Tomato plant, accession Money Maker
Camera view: tilt-top (135 deg); turntable rotation: 90 degrees
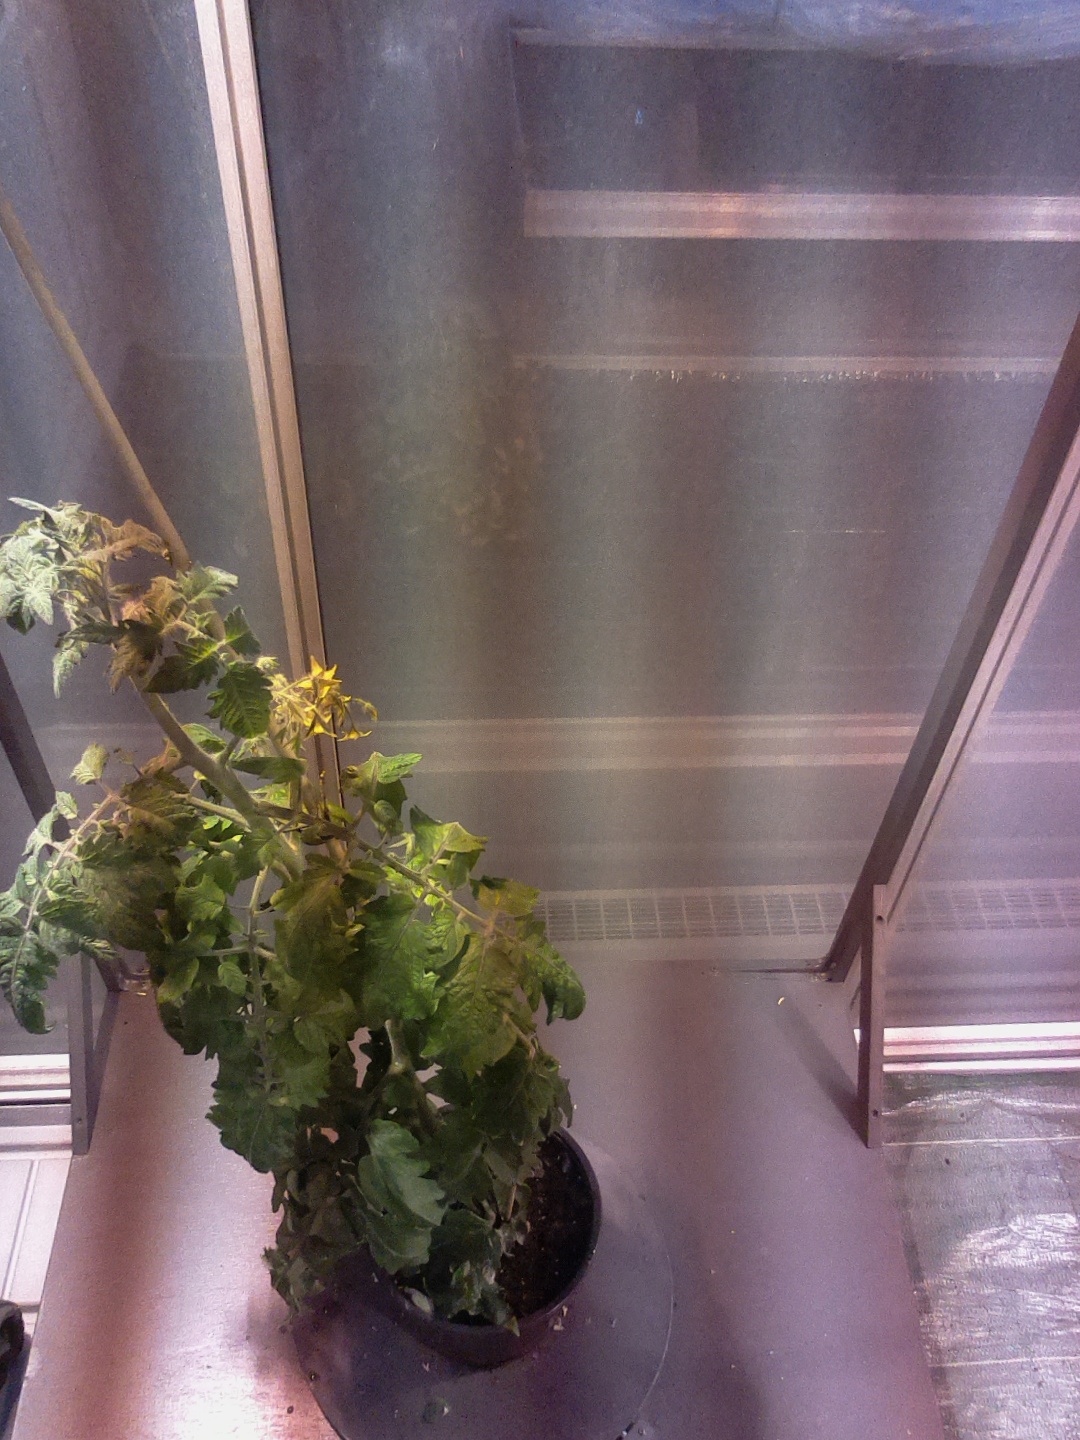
BBCH growth stage 69: End of flowering, 90%-100% of flowers open, more petals falling